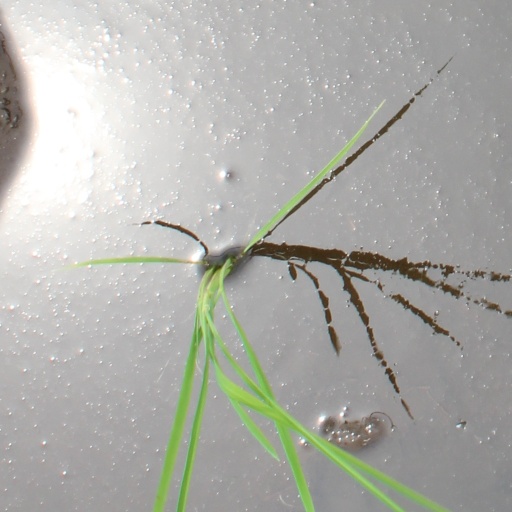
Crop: rice